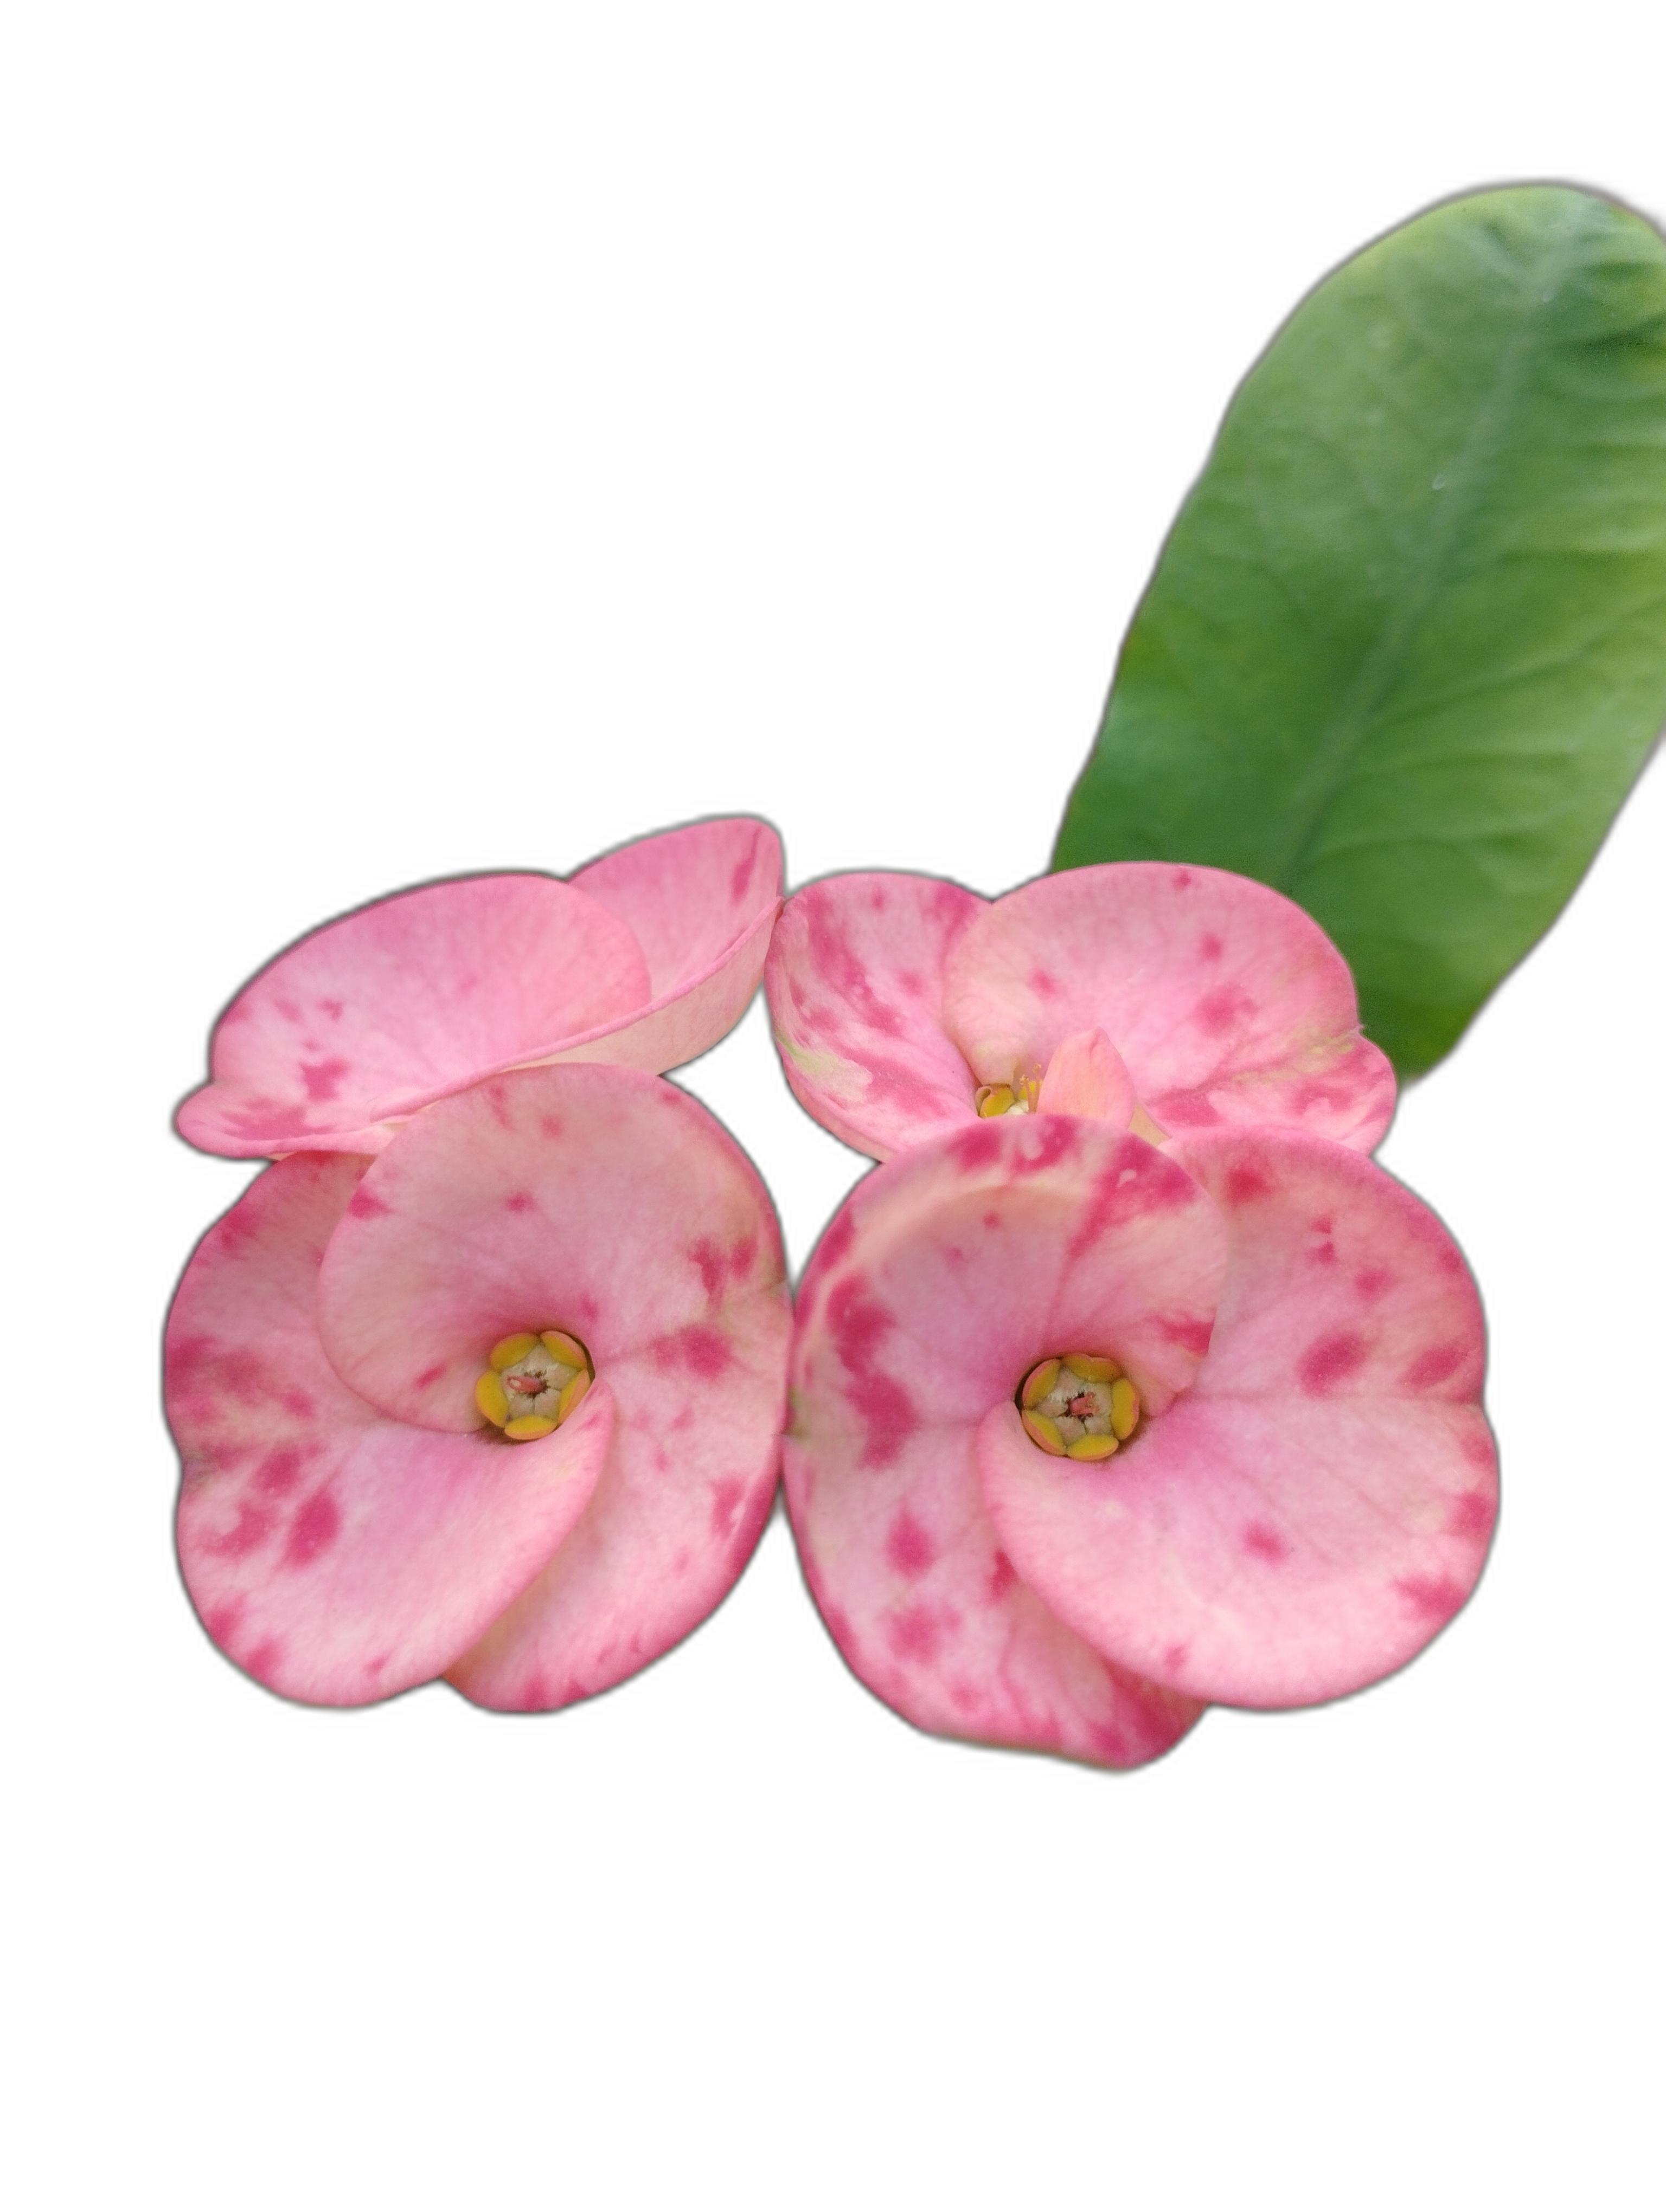
Label: Crown of thorns